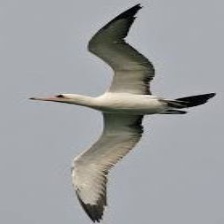
Species: ABBOTTS BOOBY
Scientific name: PAPASULA ABBOTTI